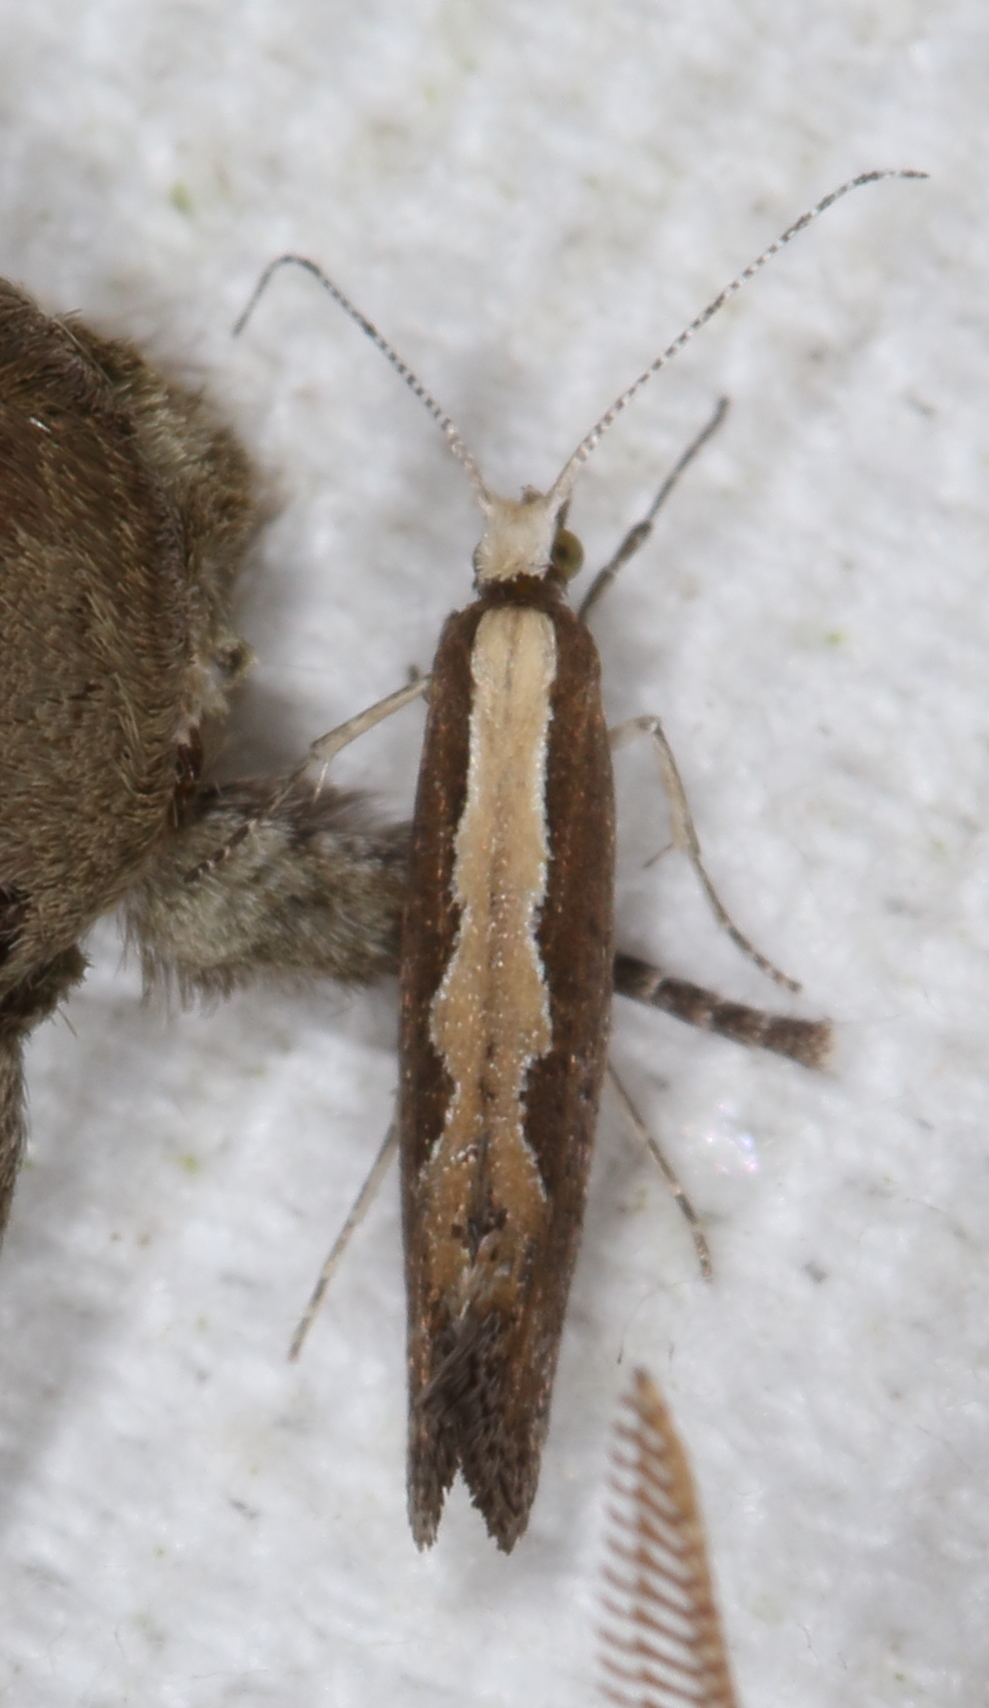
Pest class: diamondback_moth